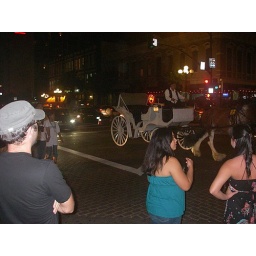
This is why it's much cooler here than in L.A.: brick-paved roads and horses on a Saturday night.